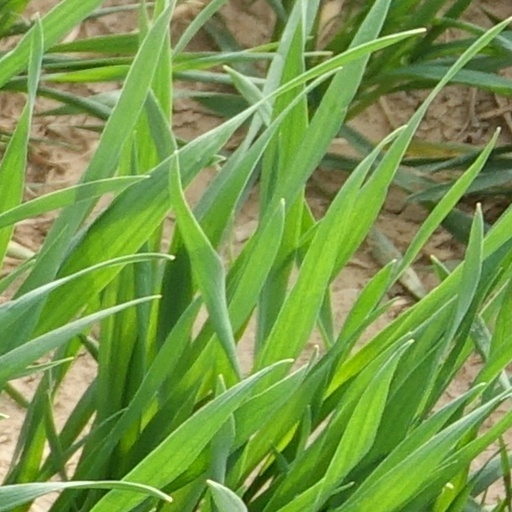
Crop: wheat